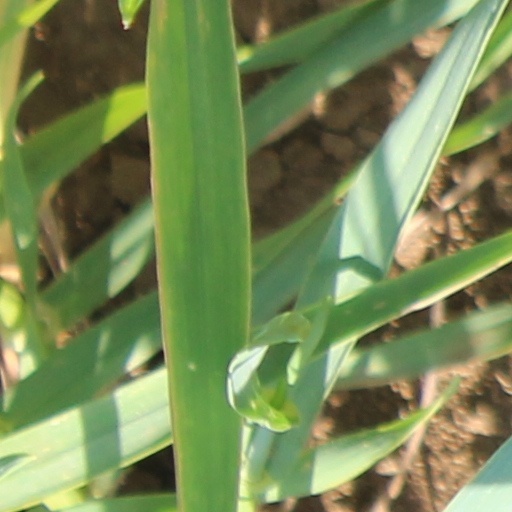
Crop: wheat